Knoxville, Tennessee

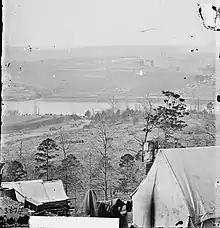
Photograph showing the aftermath of the siege of Knoxville, December 1863

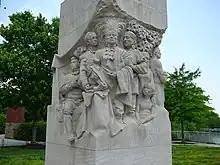
Statue representing the signing of the Treaty of the Holston in downtown Knoxville

In July 1861, after Tennessee had joined the Confederacy, General Felix Zollicoffer arrived in Knoxville as commander of the District of East Tennessee. While initially lenient toward the city's Union sympathizers, Zollicoffer instituted martial law in November, after pro-Union guerrillas burned seven of the city's bridges. The command of the district passed briefly to George Crittenden and then to Kirby Smith, who launched an unsuccessful invasion of Kentucky in August 1862. In early 1863, General Simon Buckner took command of Confederate forces in Knoxville. Anticipating a Union invasion, Buckner fortified Fort Loudon (in West Knoxville, not to be confused with the colonial fort to the southwest) and began constructing earthworks throughout the city. However, the approach of stronger Union forces under Ambrose Burnside in the summer of 1863 forced Buckner to evacuate Knoxville before the earthworks were completed.